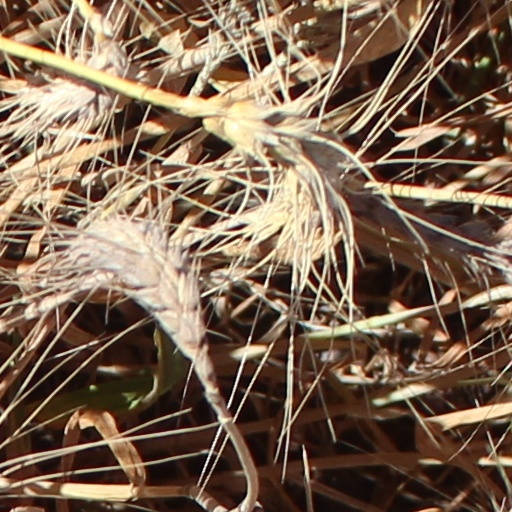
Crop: wheat